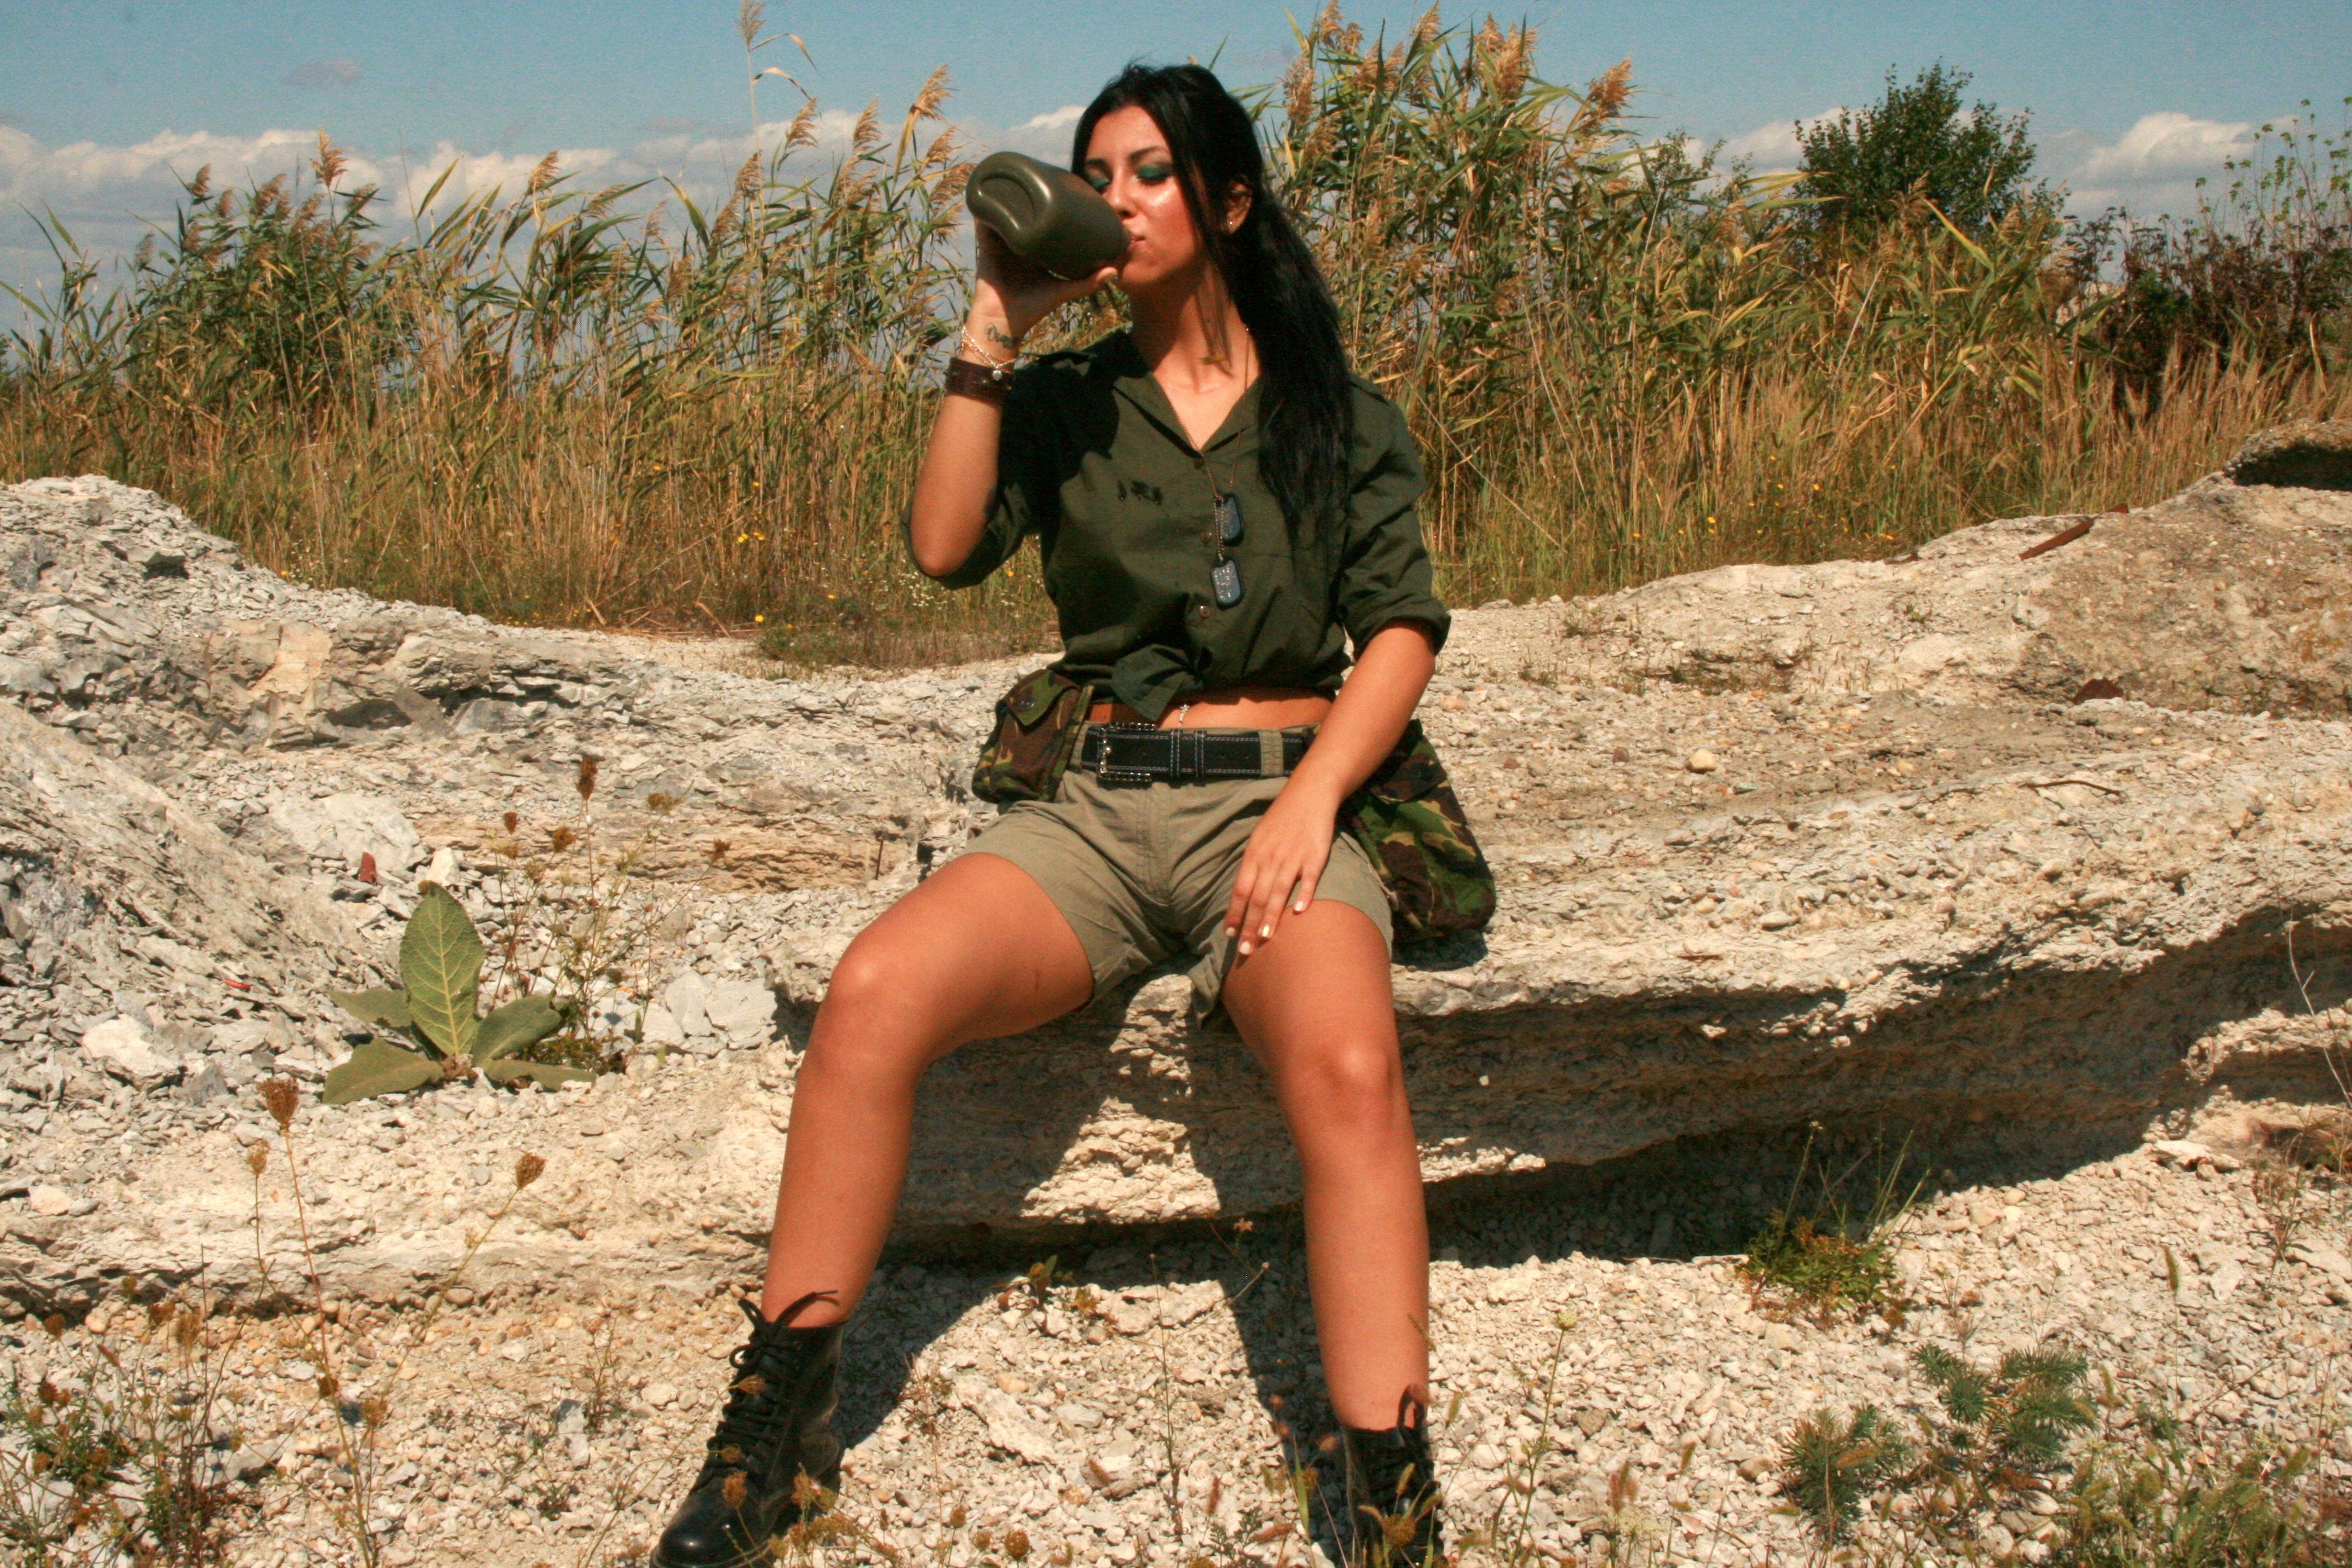
girl, hair, adventure, leg, model, army, fashion, lady, thirsty, beauty, habitat, scout, sensuality, photo shoot, natural environment